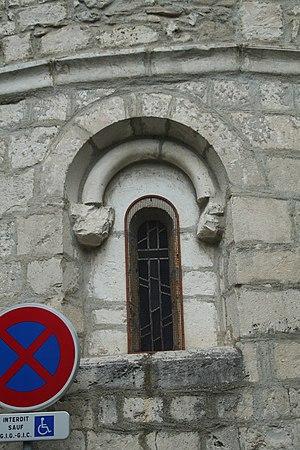
Saint-Privat-des-Vieux (Gard) - fenêtre du chevet de l'église
Saint-Privat-des-Vieux est une commune française située dans le département du Gard, en région Occitanie.